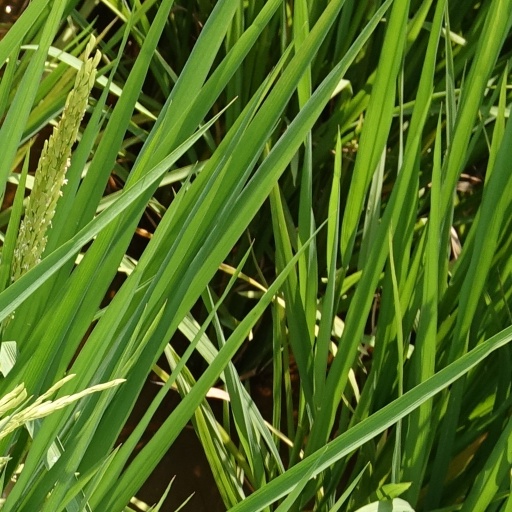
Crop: rice